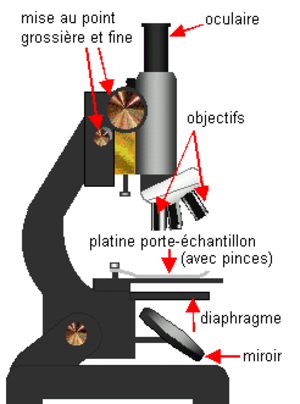
Le microscope optique ou microscope photonique est un instrument d'optique muni d'un objectif et d'un oculaire qui permet de grossir l'image d'un objet de petites dimensions et de séparer les détails de cette image afin qu'il soit observable par l'œil humain. Il est utilisé en biologie, pour observer les cellules, les tissus, en pétrographie pour reconnaître les roches, en métallurgie et en métallographie pour examiner la structure d'un métal ou d'un alliage.